Preston Dock

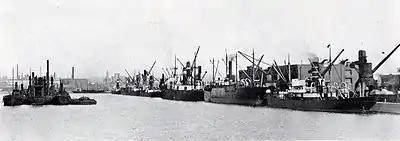
Ships moored at Albert Edward Dock, c.1930

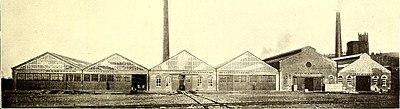
Engineering works to the east of Albert Edward Basin (along Strand Road), 1899. Railway tracks of the Preston Dock Branch Line can be seen in the foreground.

The new dock was not an immediate success, used by just four vessels in its first year of operation; however, by 1900 this number had grown to 170 and the future appeared rosy. The creation of the Preston Dock Branch Line railway in the 1840s, and later extensions in the 1890s and 1920s, allowed goods to be transported directly to and from ships, minimising loading and unloading times and providing the Port of Preston with a competitive advantage over other nearby ports.